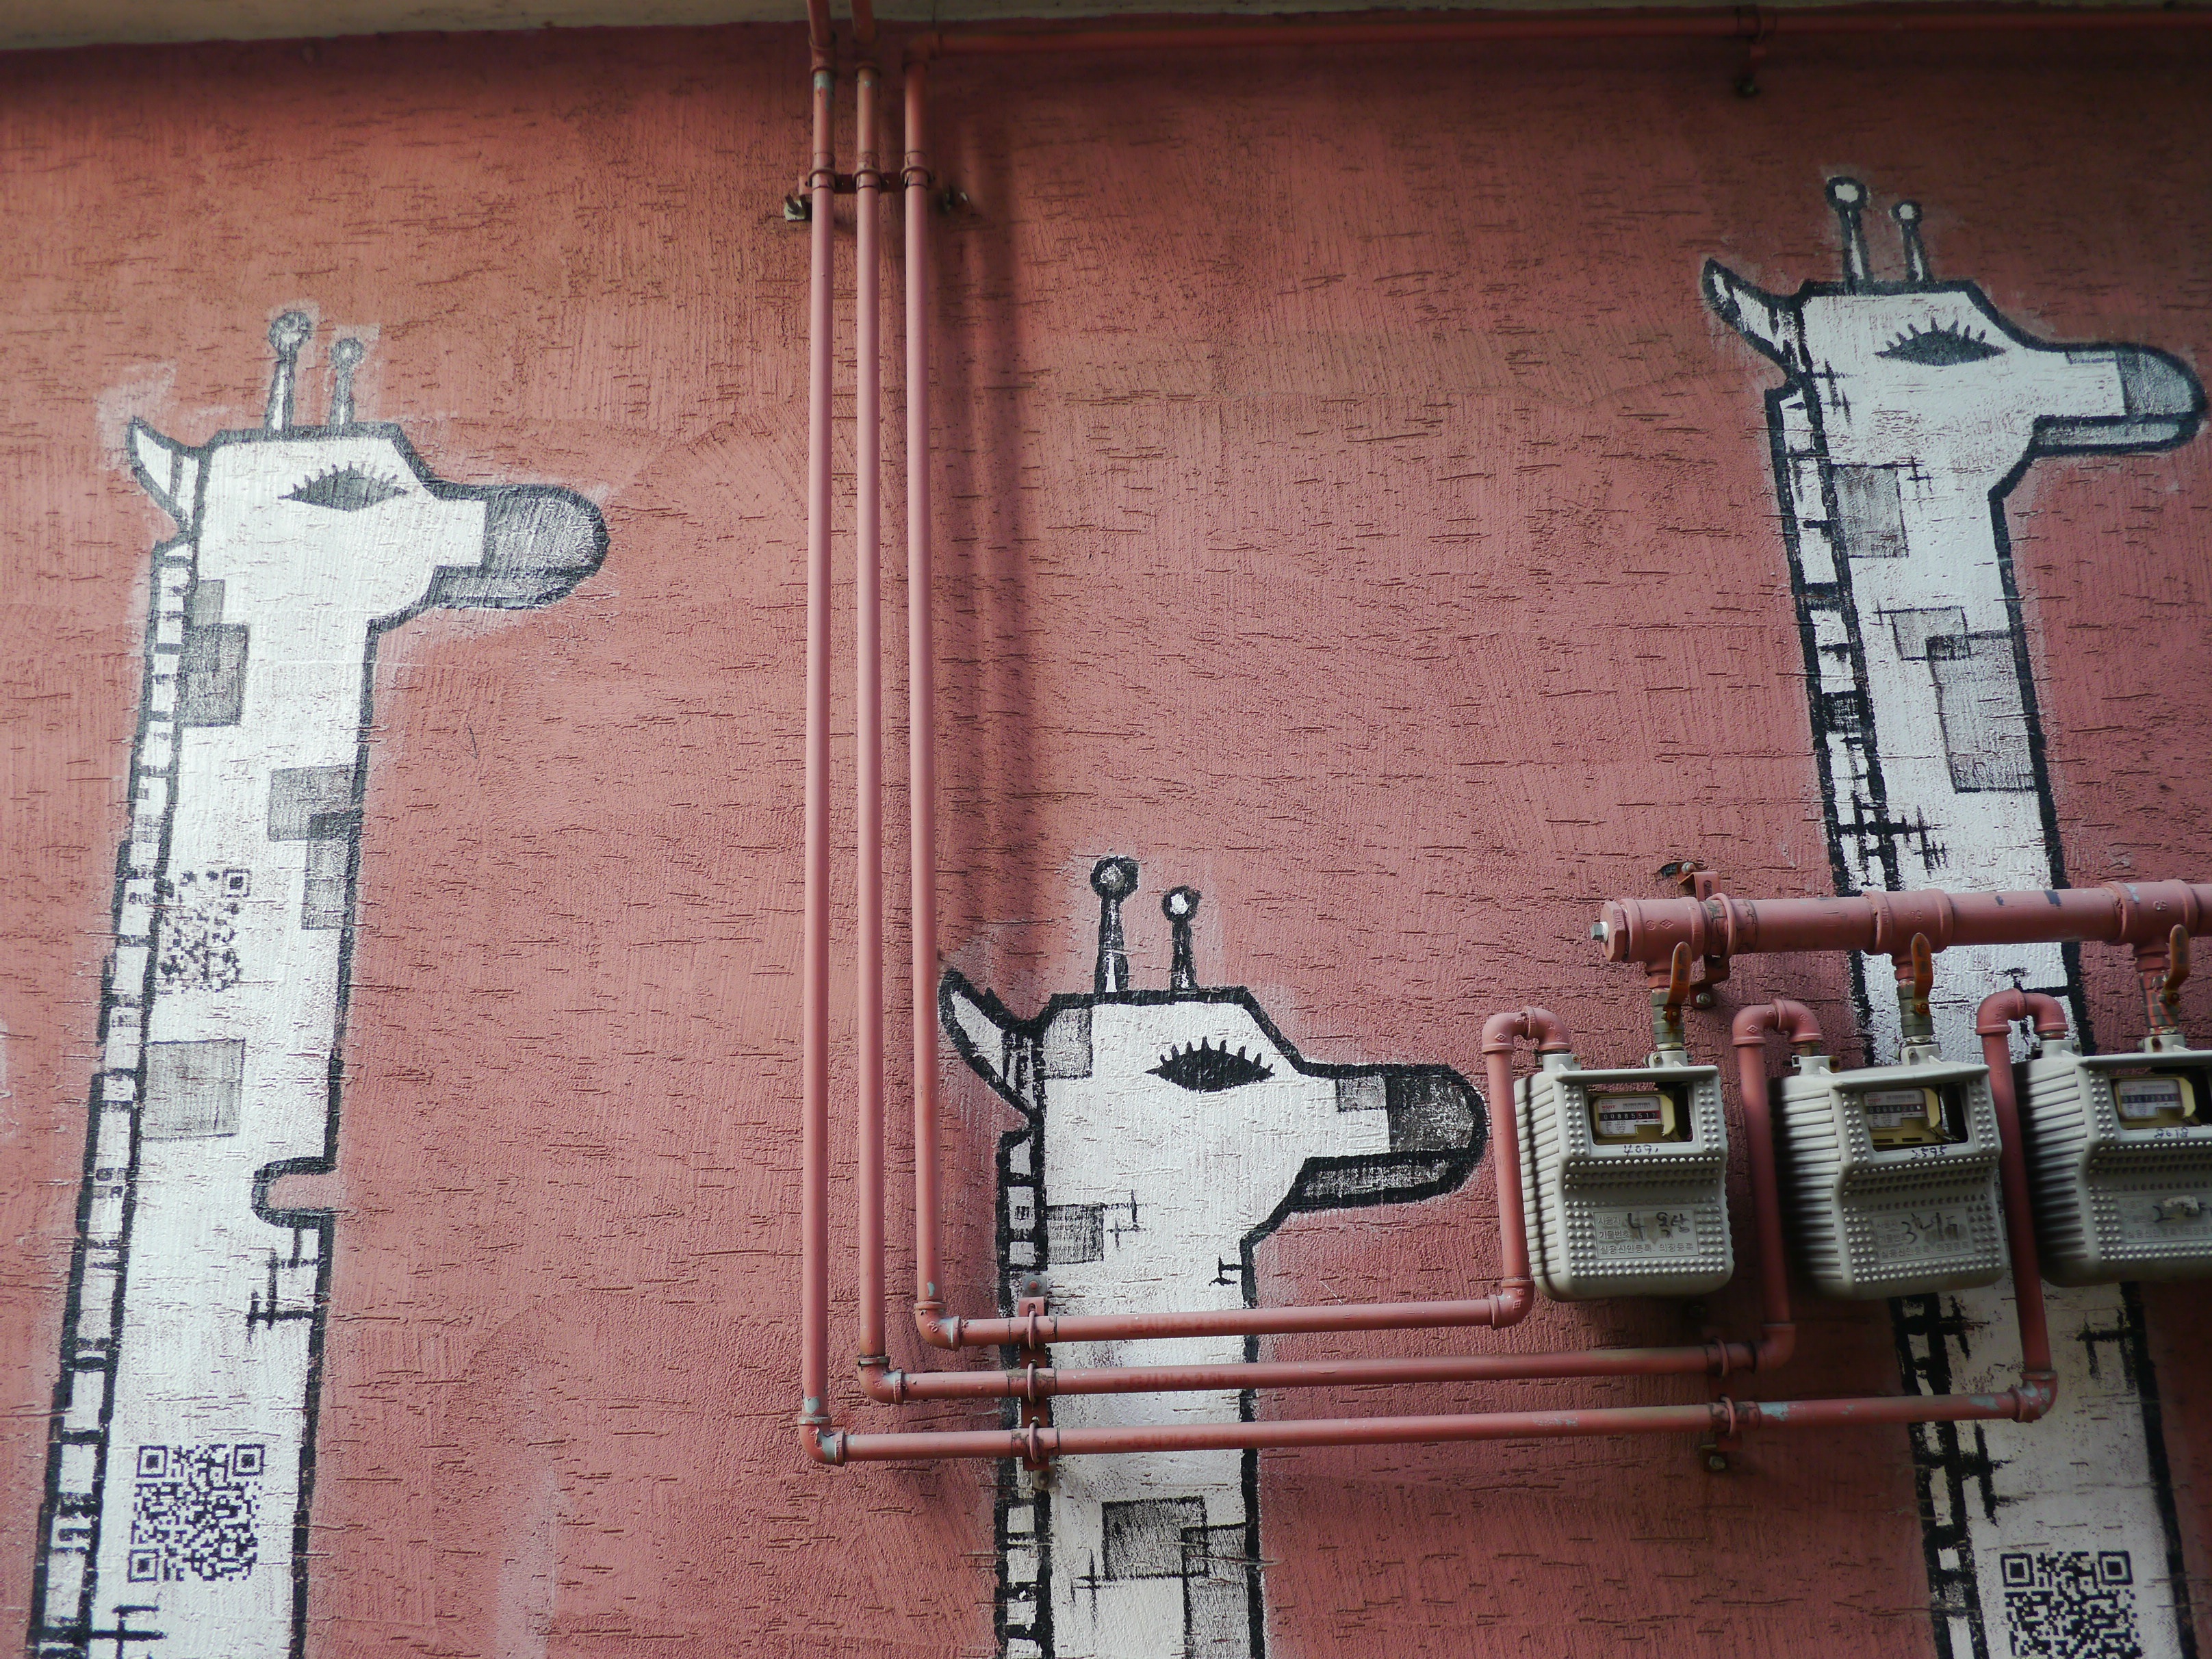
road, street, animal, wall, red, graffiti, street art, giraffe, art, korea, drawing, mural, urban area, row palace east